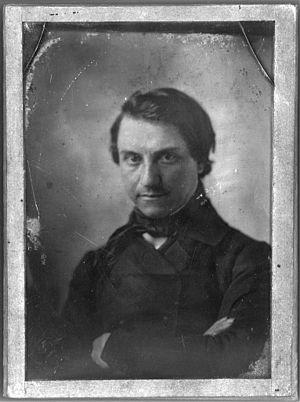
Louis Blanc, homme politique et historien français, membre du gouvernement de la II République en 1848. Daguerreotype de 1850-1860. Español: Louis Blanc, político e historiador francés, miembro del gobierno de la II República francesa en 1848. Daguerreotipo de 1850-1860.
L’historiographie de la Révolution française est un des domaines de l'historiographie française qui se caractérise par les controverses les plus vives et le développement d'écoles de pensées les plus structurées, avec notamment la naissance de revues spécialisées et de sociétés savantes.
Léon Walras, né à Évreux le 16 décembre 1834 et mort à Clarens le 5 janvier 1910, est un économiste français ayant fait carrière à l'université de Lausanne en Suisse. S'il a profondément marqué l'histoire de la science économique c'est en grande partie par l'influence qu'il a exercée sur des économistes majoritairement de langue anglaise. Uniquement titulaire du baccalauréat, Walras a malgré tout toujours été soutenu par son père Auguste Walras, un inspecteur d'académie passionné d'économie, dont il a repris dans une large mesure la doctrine économique. C'est grâce à Louis Ruchonnet, un homme politique suisse d'envergure désireux de promouvoir l'université de Lausanne, qu'il est nommé professeur à Lausanne. C'est encore lui qui l'aide à diffuser son œuvre.
Louis Jean Joseph Blanc est un journaliste et historien français, qui fut membre du gouvernement provisoire de 1848 et député sous la Troisième République.